Ciccio Ingrassia

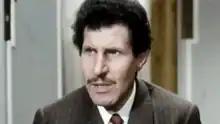
Ingrassia in the movie "I 2 deputati" (1968)

Francesco "Ciccio" Ingrassia (5 October 1922 – 28 April 2003) was an Italian actor, comedian and film director.